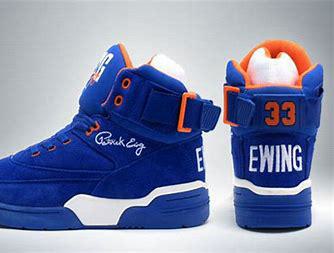
Brand: Ewing
Model: 33 Hi